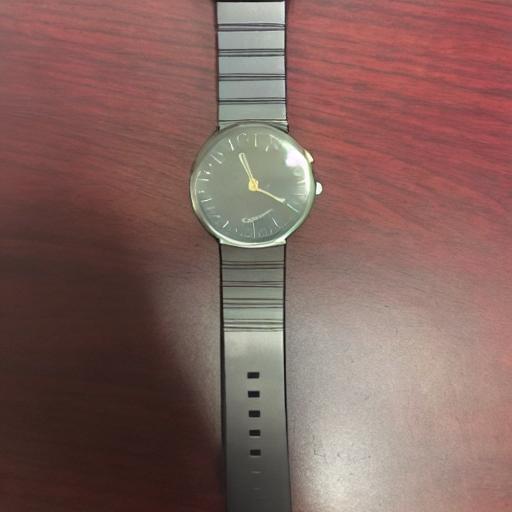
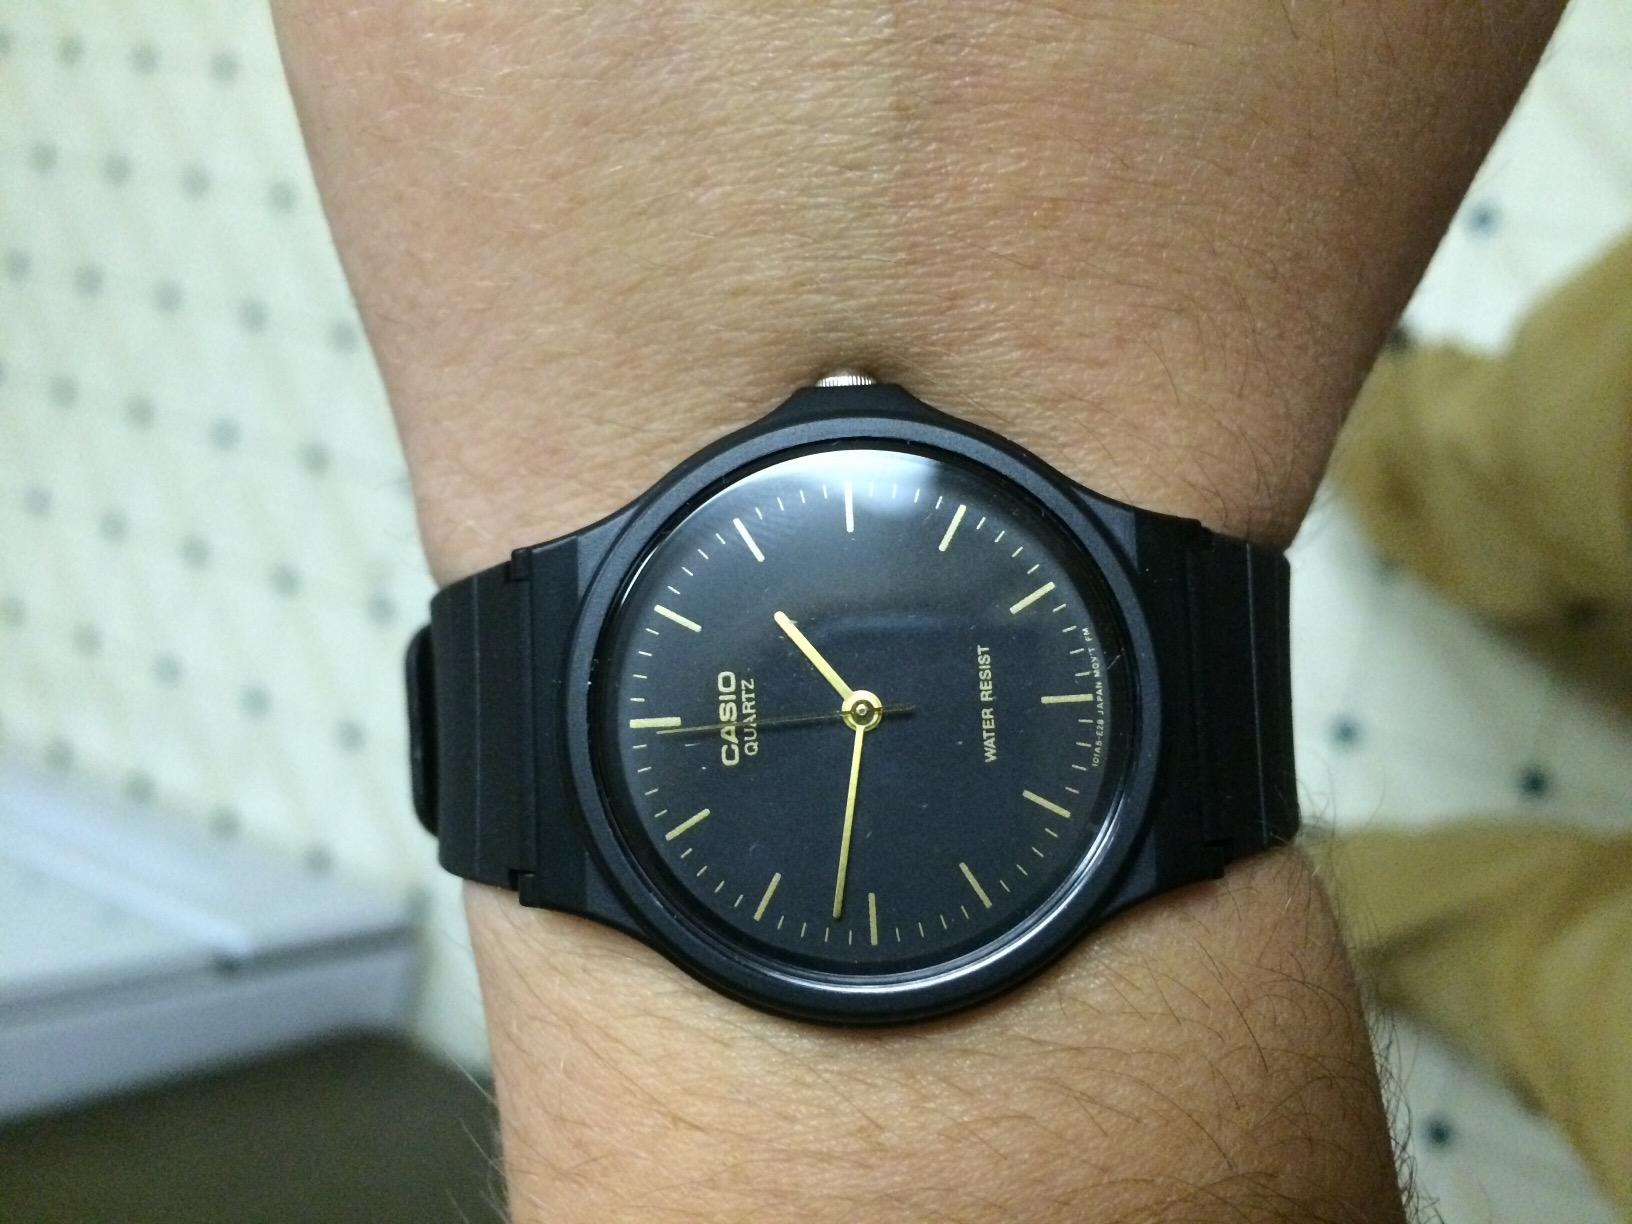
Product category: accessories_watch
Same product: no